Quinton Jefferson

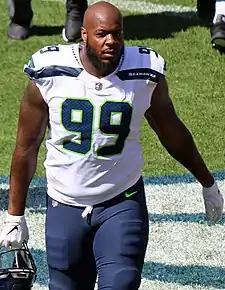
Jefferson with the Seattle Seahawks in 2018

Quinton Jefferson (born March 31, 1993) is an American professional football defensive tackle. He was selected by the Seattle Seahawks in the fifth round of the 2016 NFL draft. He played college football for the Maryland Terrapins. He played for the Seahawks from 2016 to 2019, as well as brief stints for the Los Angeles Rams, Buffalo Bills, Las Vegas Raiders, and the New York Jets. Jefferson has played for the Seahawks three separate times. In 2024, Jefferson signed a one-year deal with the Cleveland Browns, before being released mid-season and signing with the Bills again for the remainder of the season.